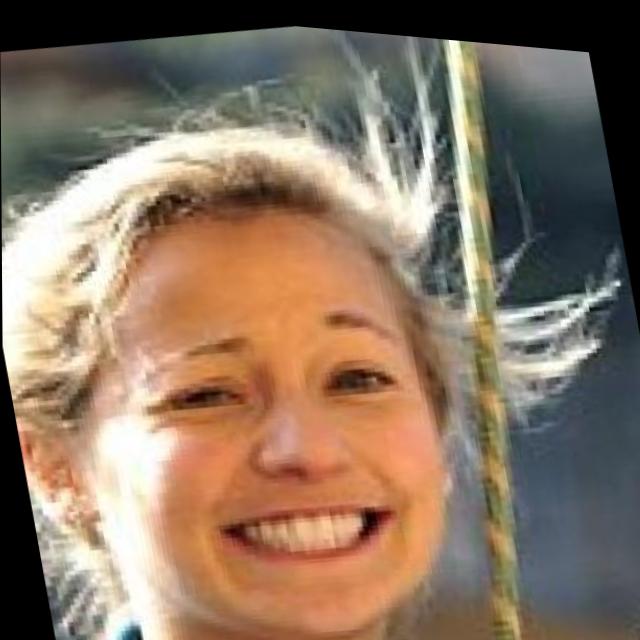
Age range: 13-20